Turf maze

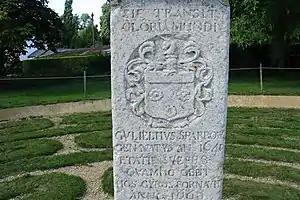
Latin inscription on the central pillar of Hilton maze, Cambridgeshire, England

As noted above, turf mazes are notoriously difficult to date, as they have to be recut periodically to keep the paths clear. Eight supposedly ancient turf mazes survive in England: